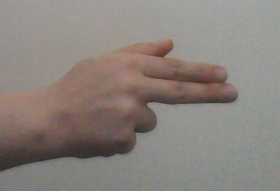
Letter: ghain